Dina Bosatta

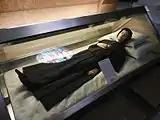
Tomb in Como.

The process for beatification commenced under the direction of the Cardinal Archbishop of Milan Andrea Carlo Ferrari in 1912 in a process that would gather documentation and writings that Bosatta left in life. On 10 July 1917, her cause was officially opened and she was granted the title Servant of God. Her writings were approved by theologians on 4 April 1948. The Positio was compiled in a comprehensive manner to note her life of virtue and biographical details and was submitted to the Congregation for the Causes of Saints in 1986 for their own evaluation.